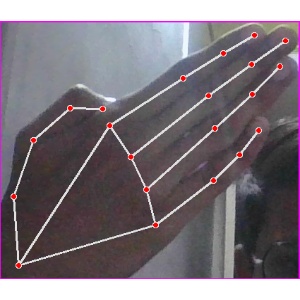
अक्षर: घ